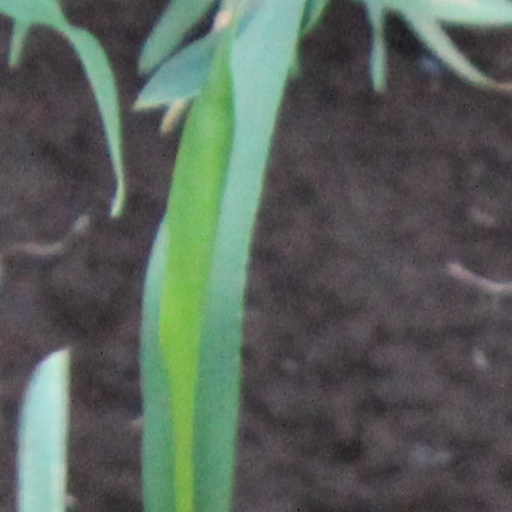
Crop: wheat